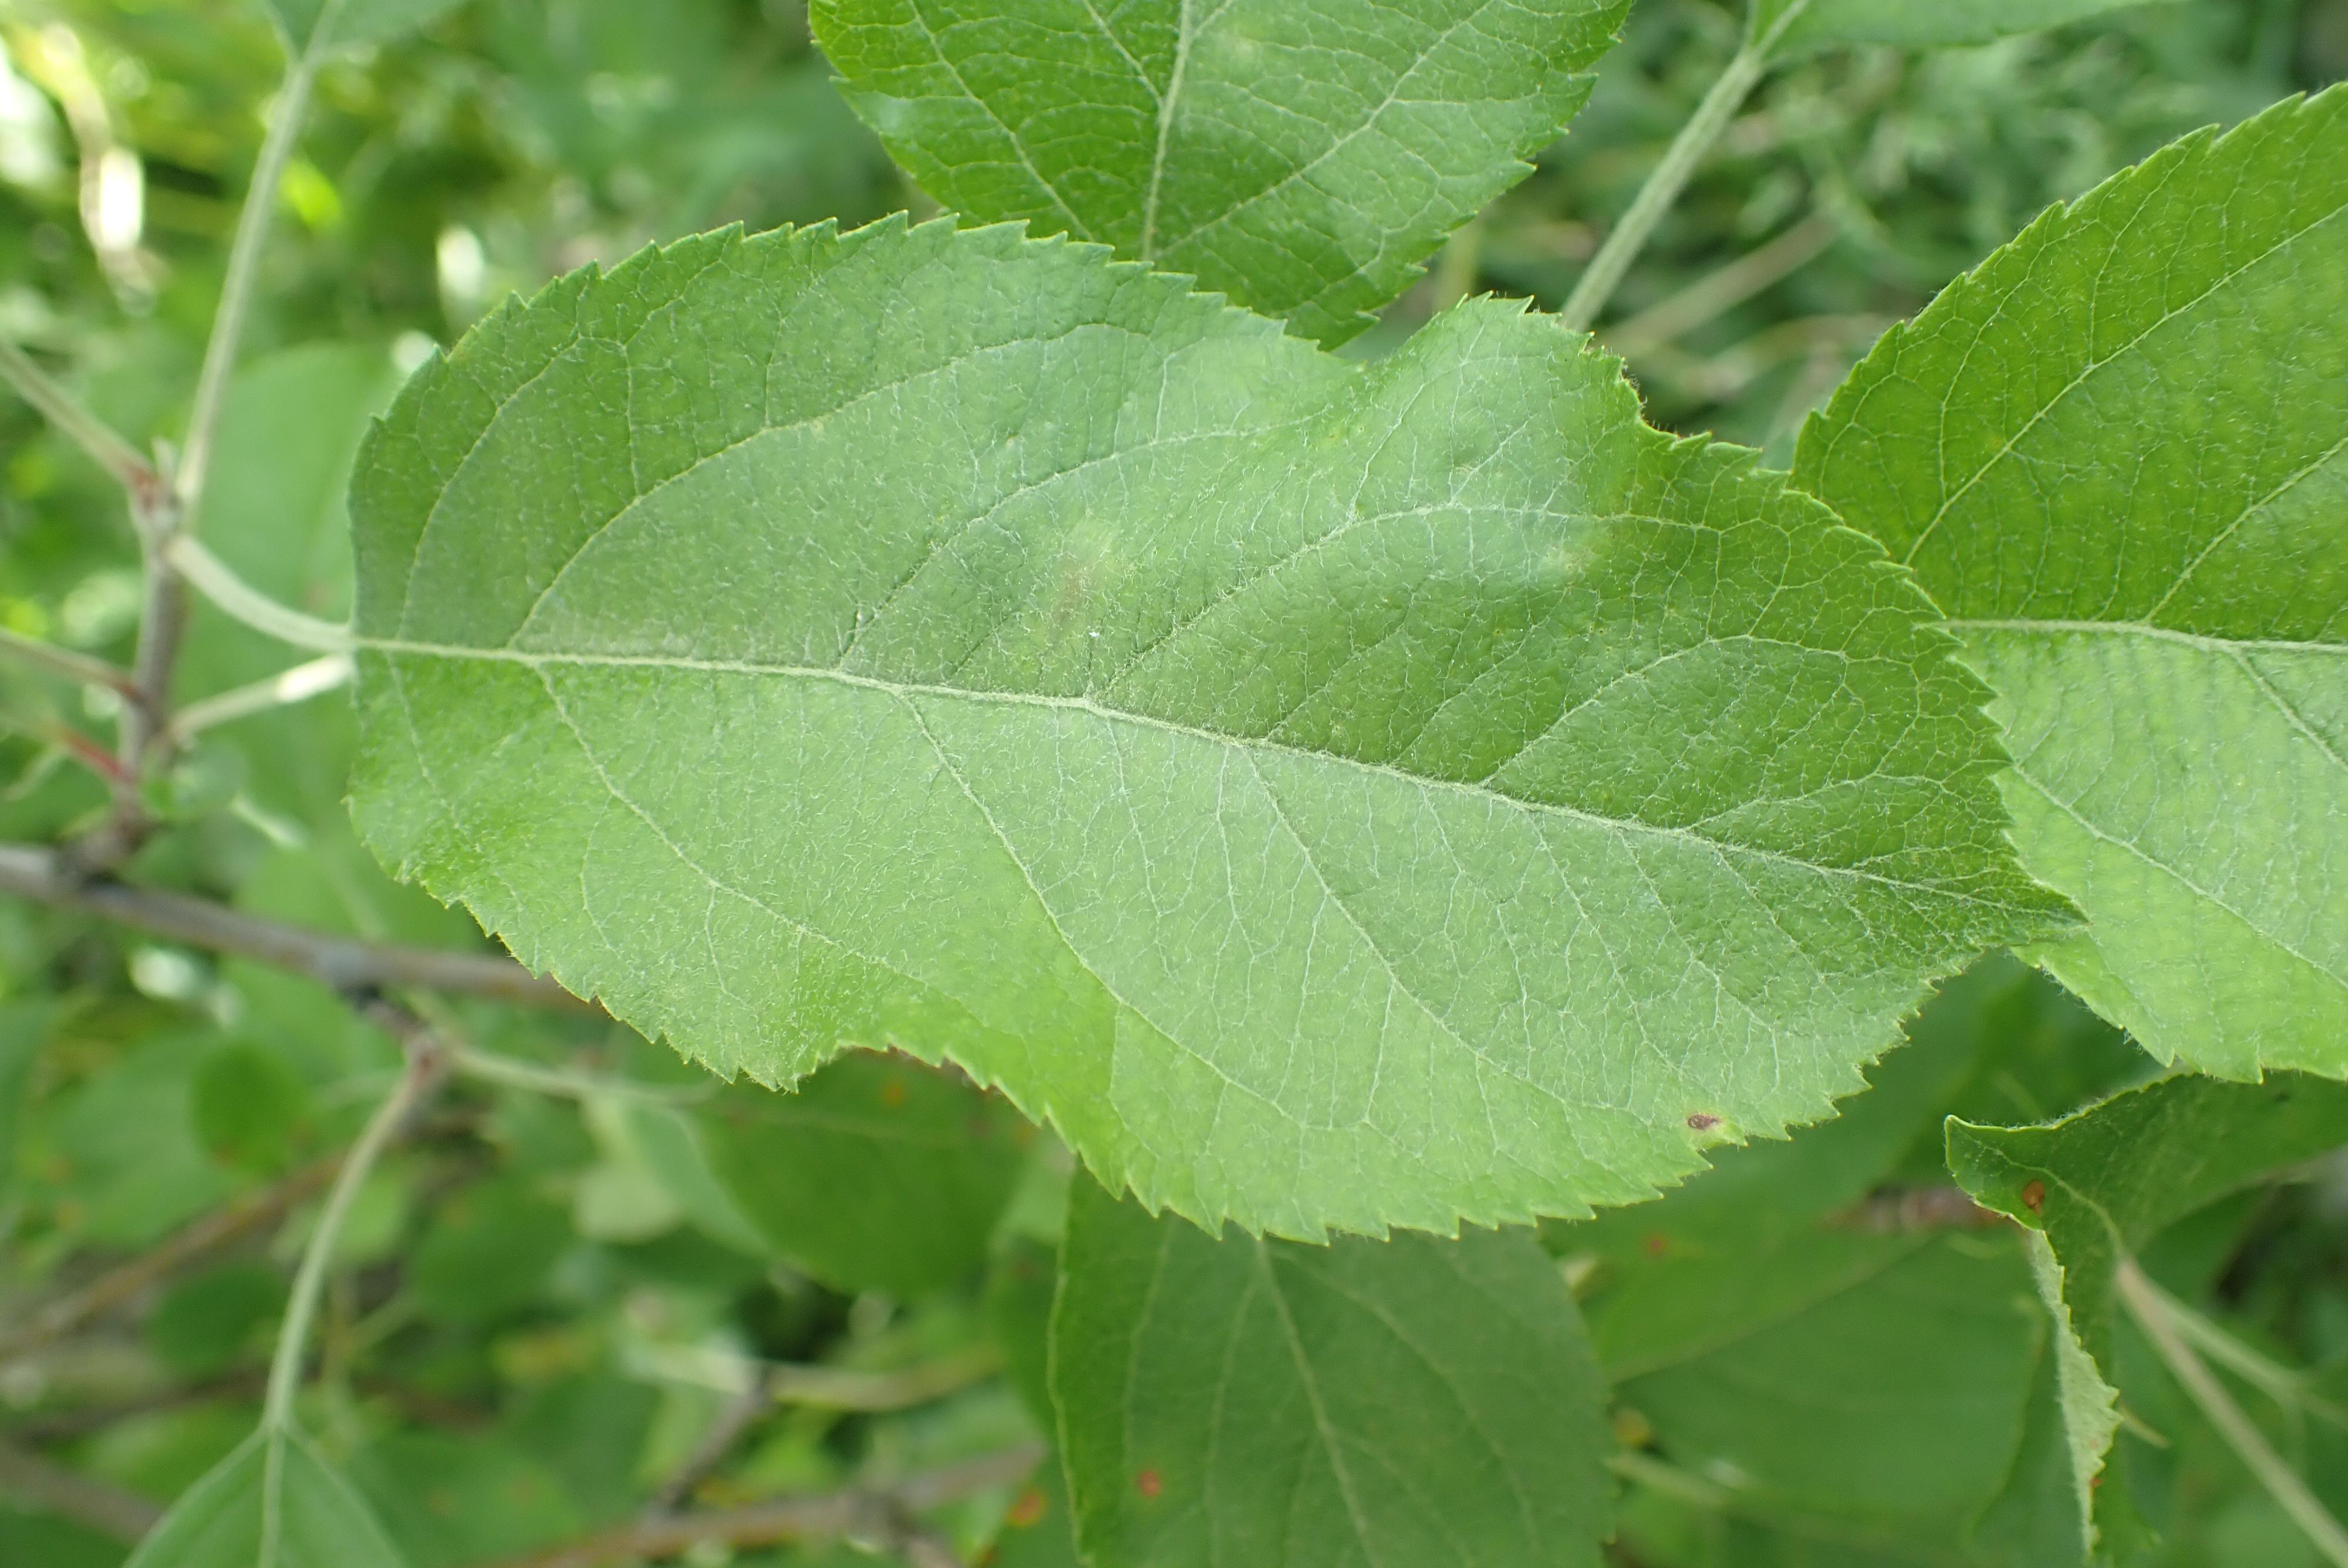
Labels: scab